Maccabi Rishon LeZion (basketball)

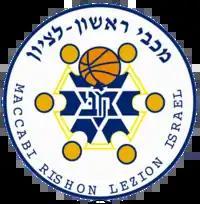
The logo that the team used until 2017

After the team lost the first five games of 1999–00 season, Vainkretz resigned and was replaced by Hanan Keren. The club suffered from economic problems and injuries and finished the season in 10th place. They were not relegated, only because of league expansion.